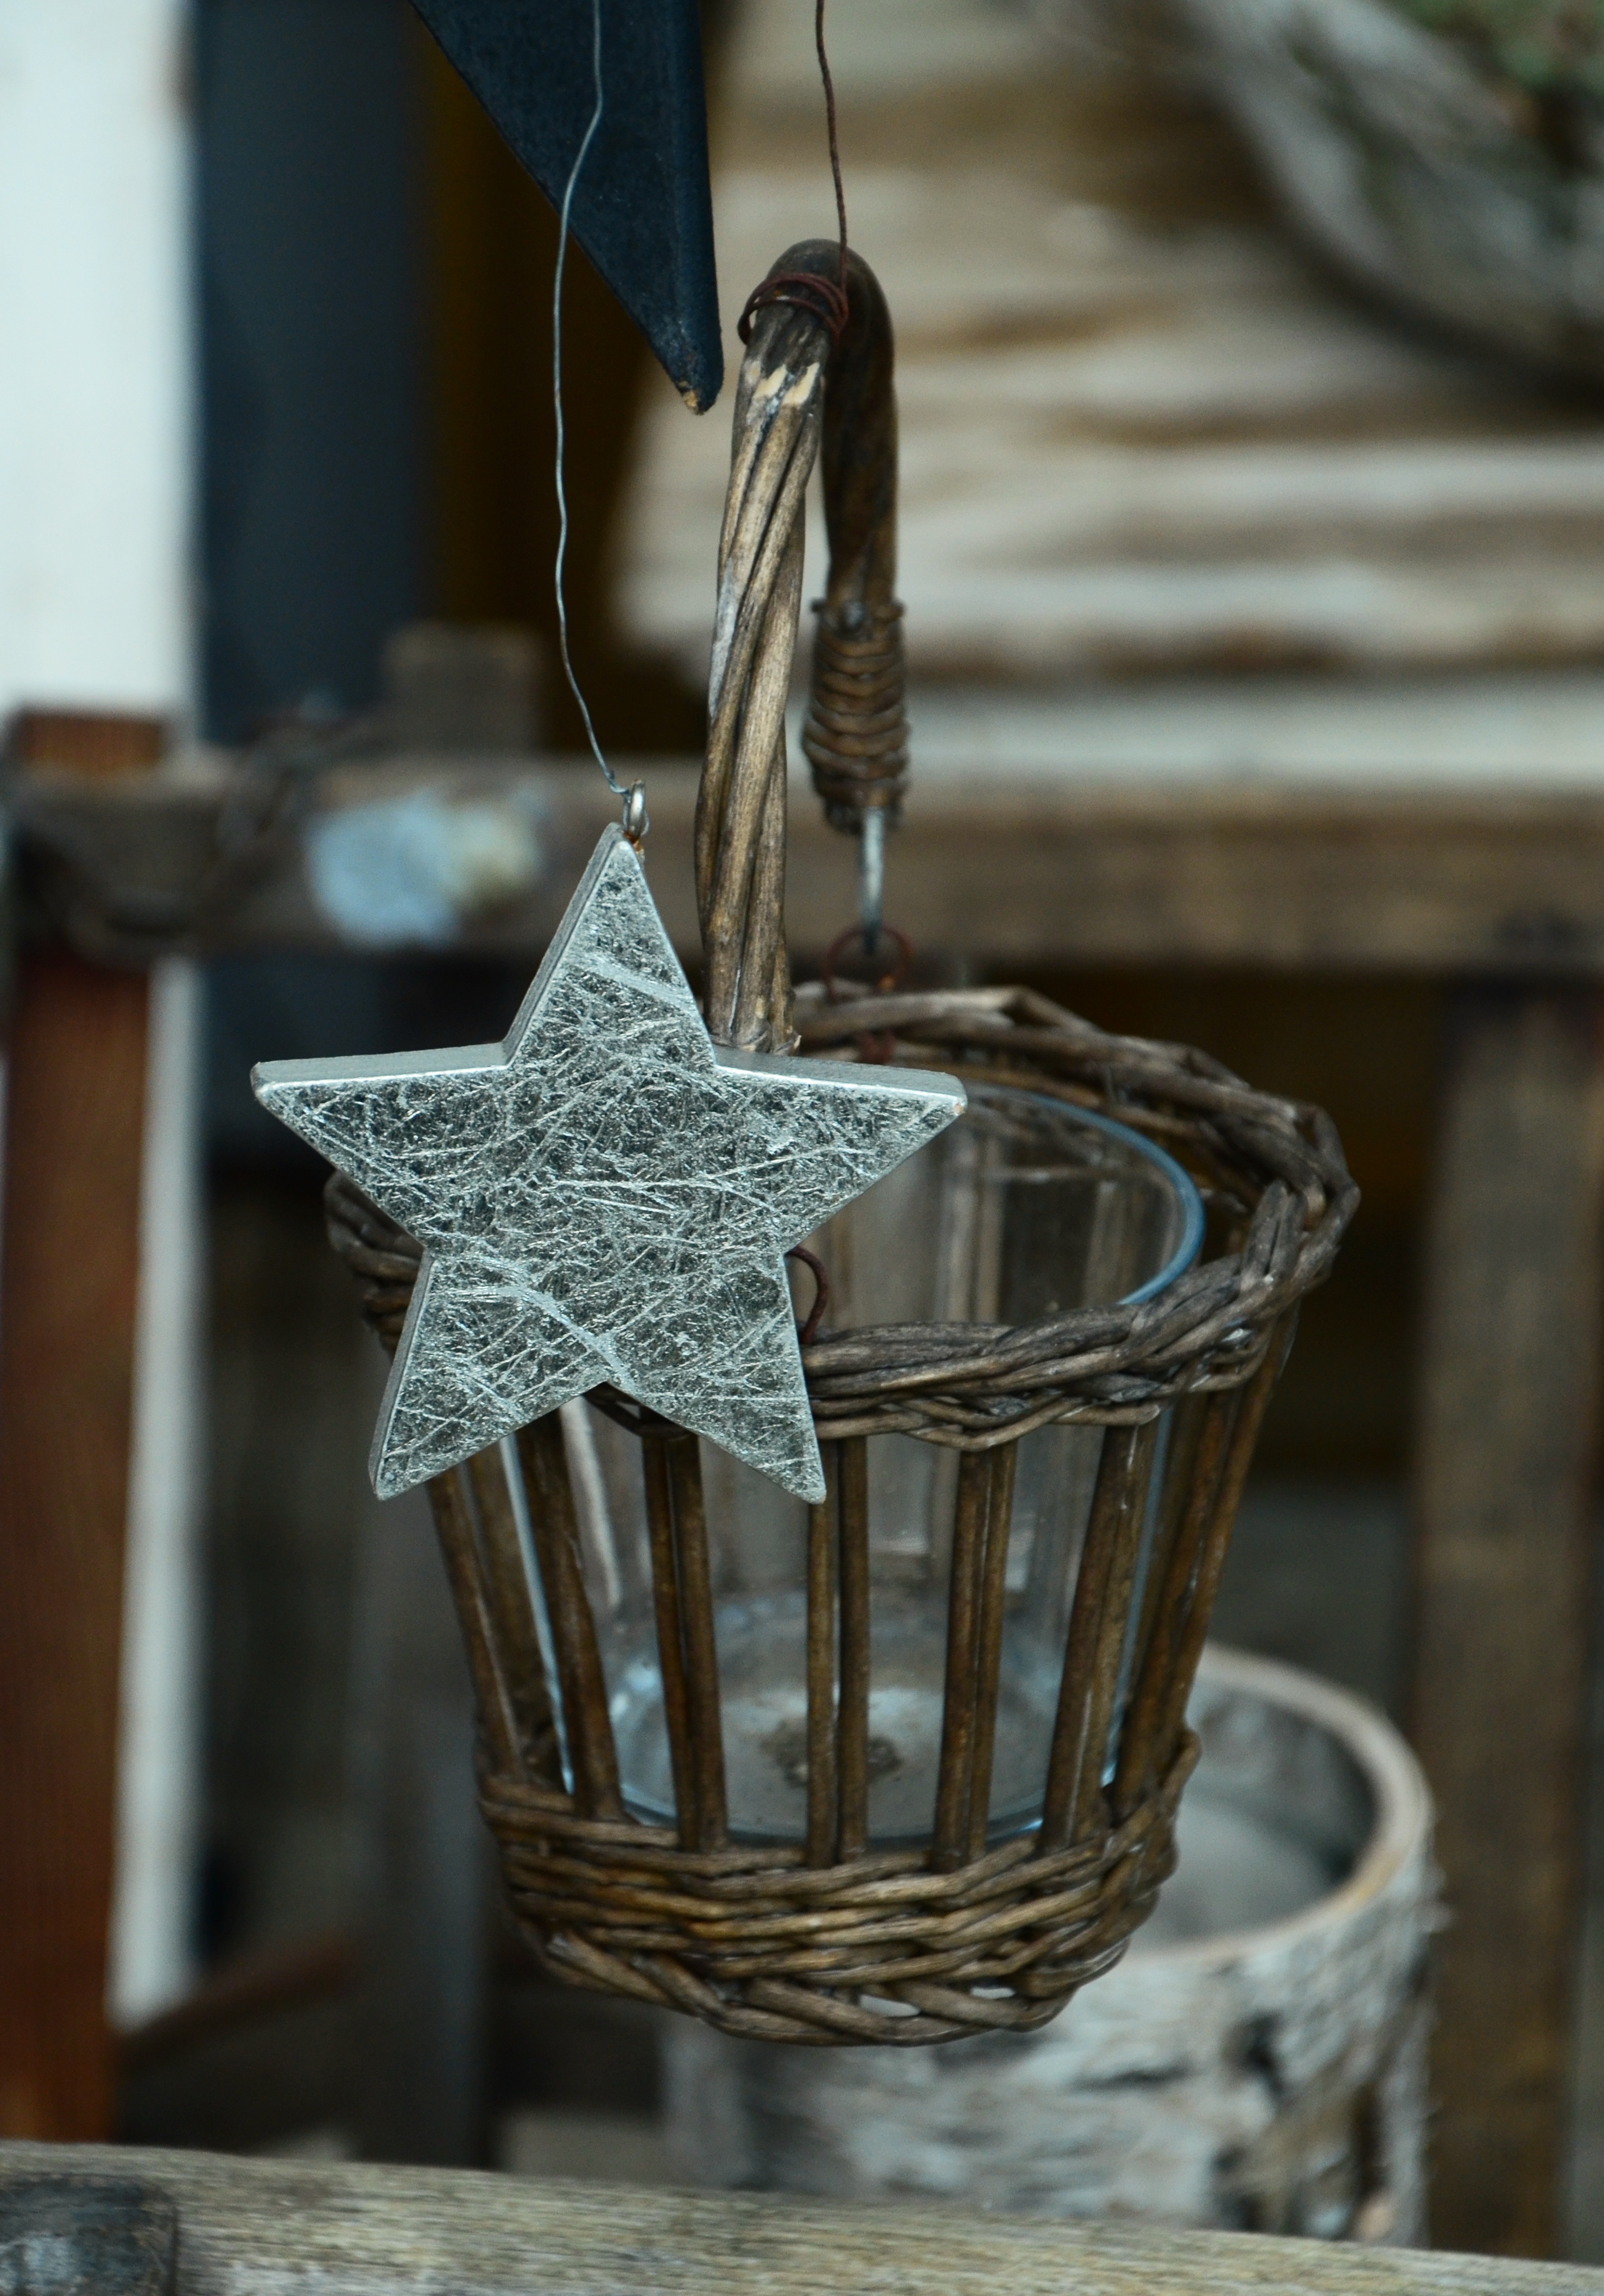
wood, star, glass, rustic, decoration, basket, christmas, lighting, deco, art, silver, christmas decorations